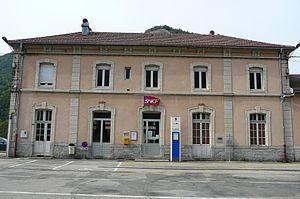
Gare de Morez
La gare de Morez est une gare ferroviaire française de la ligne d'Andelot-en-Montagne à La Cluse, située sur le territoire de la commune de Morez, dans le département du Jura, en région Bourgogne-Franche-Comté.